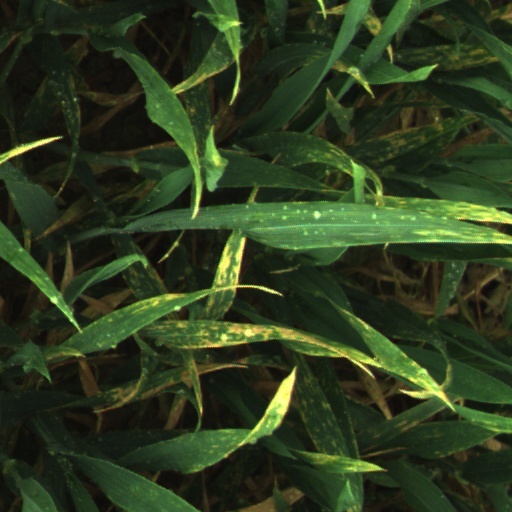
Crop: wheat